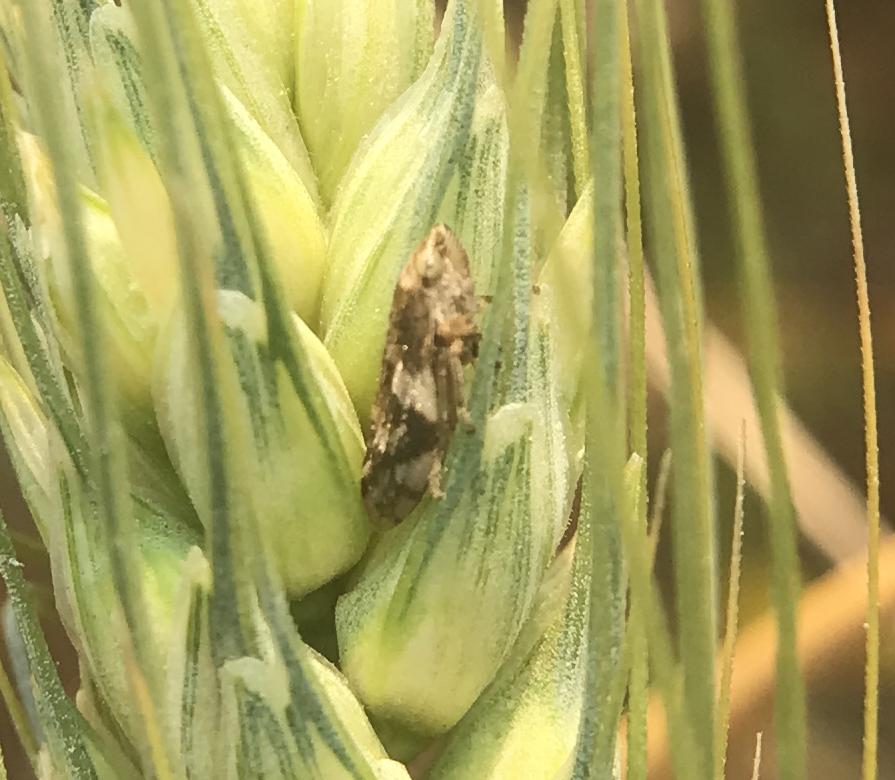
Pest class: occasional_pest